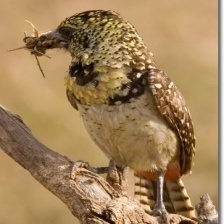
Species: D-ARNAUDS BARBET
Scientific name: TRACHYPHONUS DARNAUDII